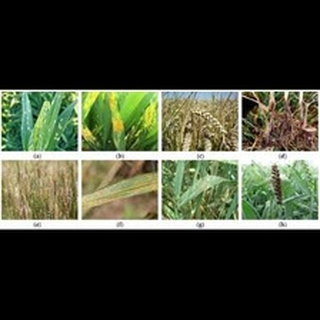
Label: wheat_blast